Peggy Simpson

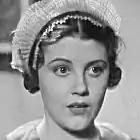
in "The 39 Steps" (1935)

Peggy Simpson (4 July 1913 – 1 January 1994) was a British actress. She appeared twice for director Alfred Hitchcock in "The 39 Steps" (1935) and "Young and Innocent" (1937).